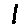
Label: 1